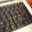
Label: keyboard